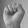
ASL letter: S